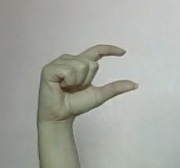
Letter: dal